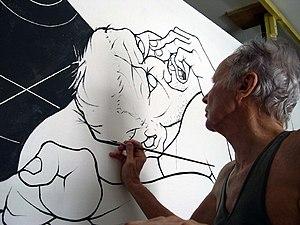
Portrait de Pierre-Yves Trémois
Pierre-Yves Trémois, né le 8 janvier 1921 à Paris et mort le 16 août 2020, est un dessinateur, peintre, graveur et sculpteur français.